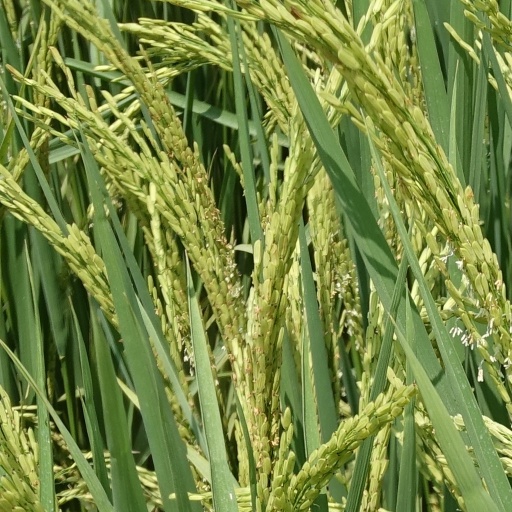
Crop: rice